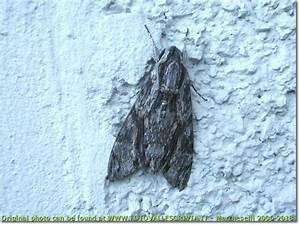
butterfly